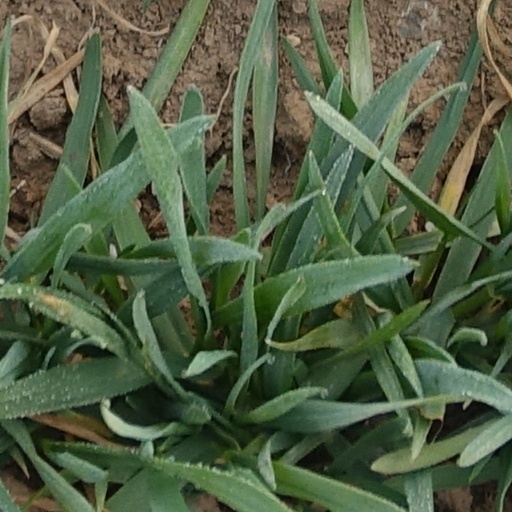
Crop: wheat